A Scare at Bedtime

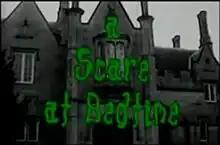
Opening titles

A Scare at Bedtime (also known as "Podge and Rodge: A Scare at Bedtime") is an Irish television show, produced by Double Z Enterprises and broadcast by RTÉ, featuring the two puppets Podge and Rodge as the hosts of a spooky tales and urban myths comedy show. It ran from November 24, 1997 until January 9, 2006.